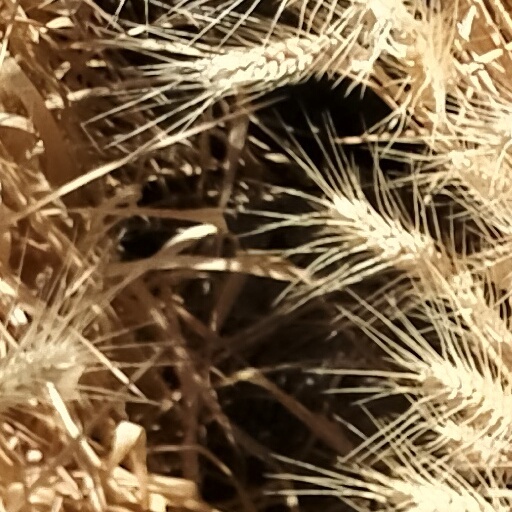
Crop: wheat